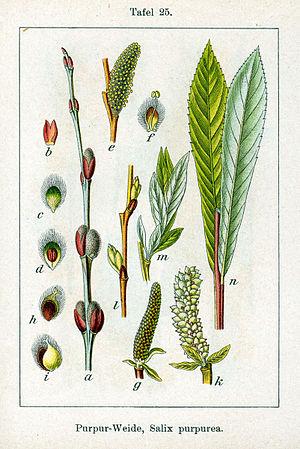
L'Osier pourpre, l’Osier rouge ou le Saule pourpre est un petit saule d'une hauteur de 1 à 2 m pouvant exceptionnellement pousser jusqu'à 6 m. Il tire son nom de la couleur de ses fleurs, fréquemment pourpres, qui apparaissent au début du printemps.